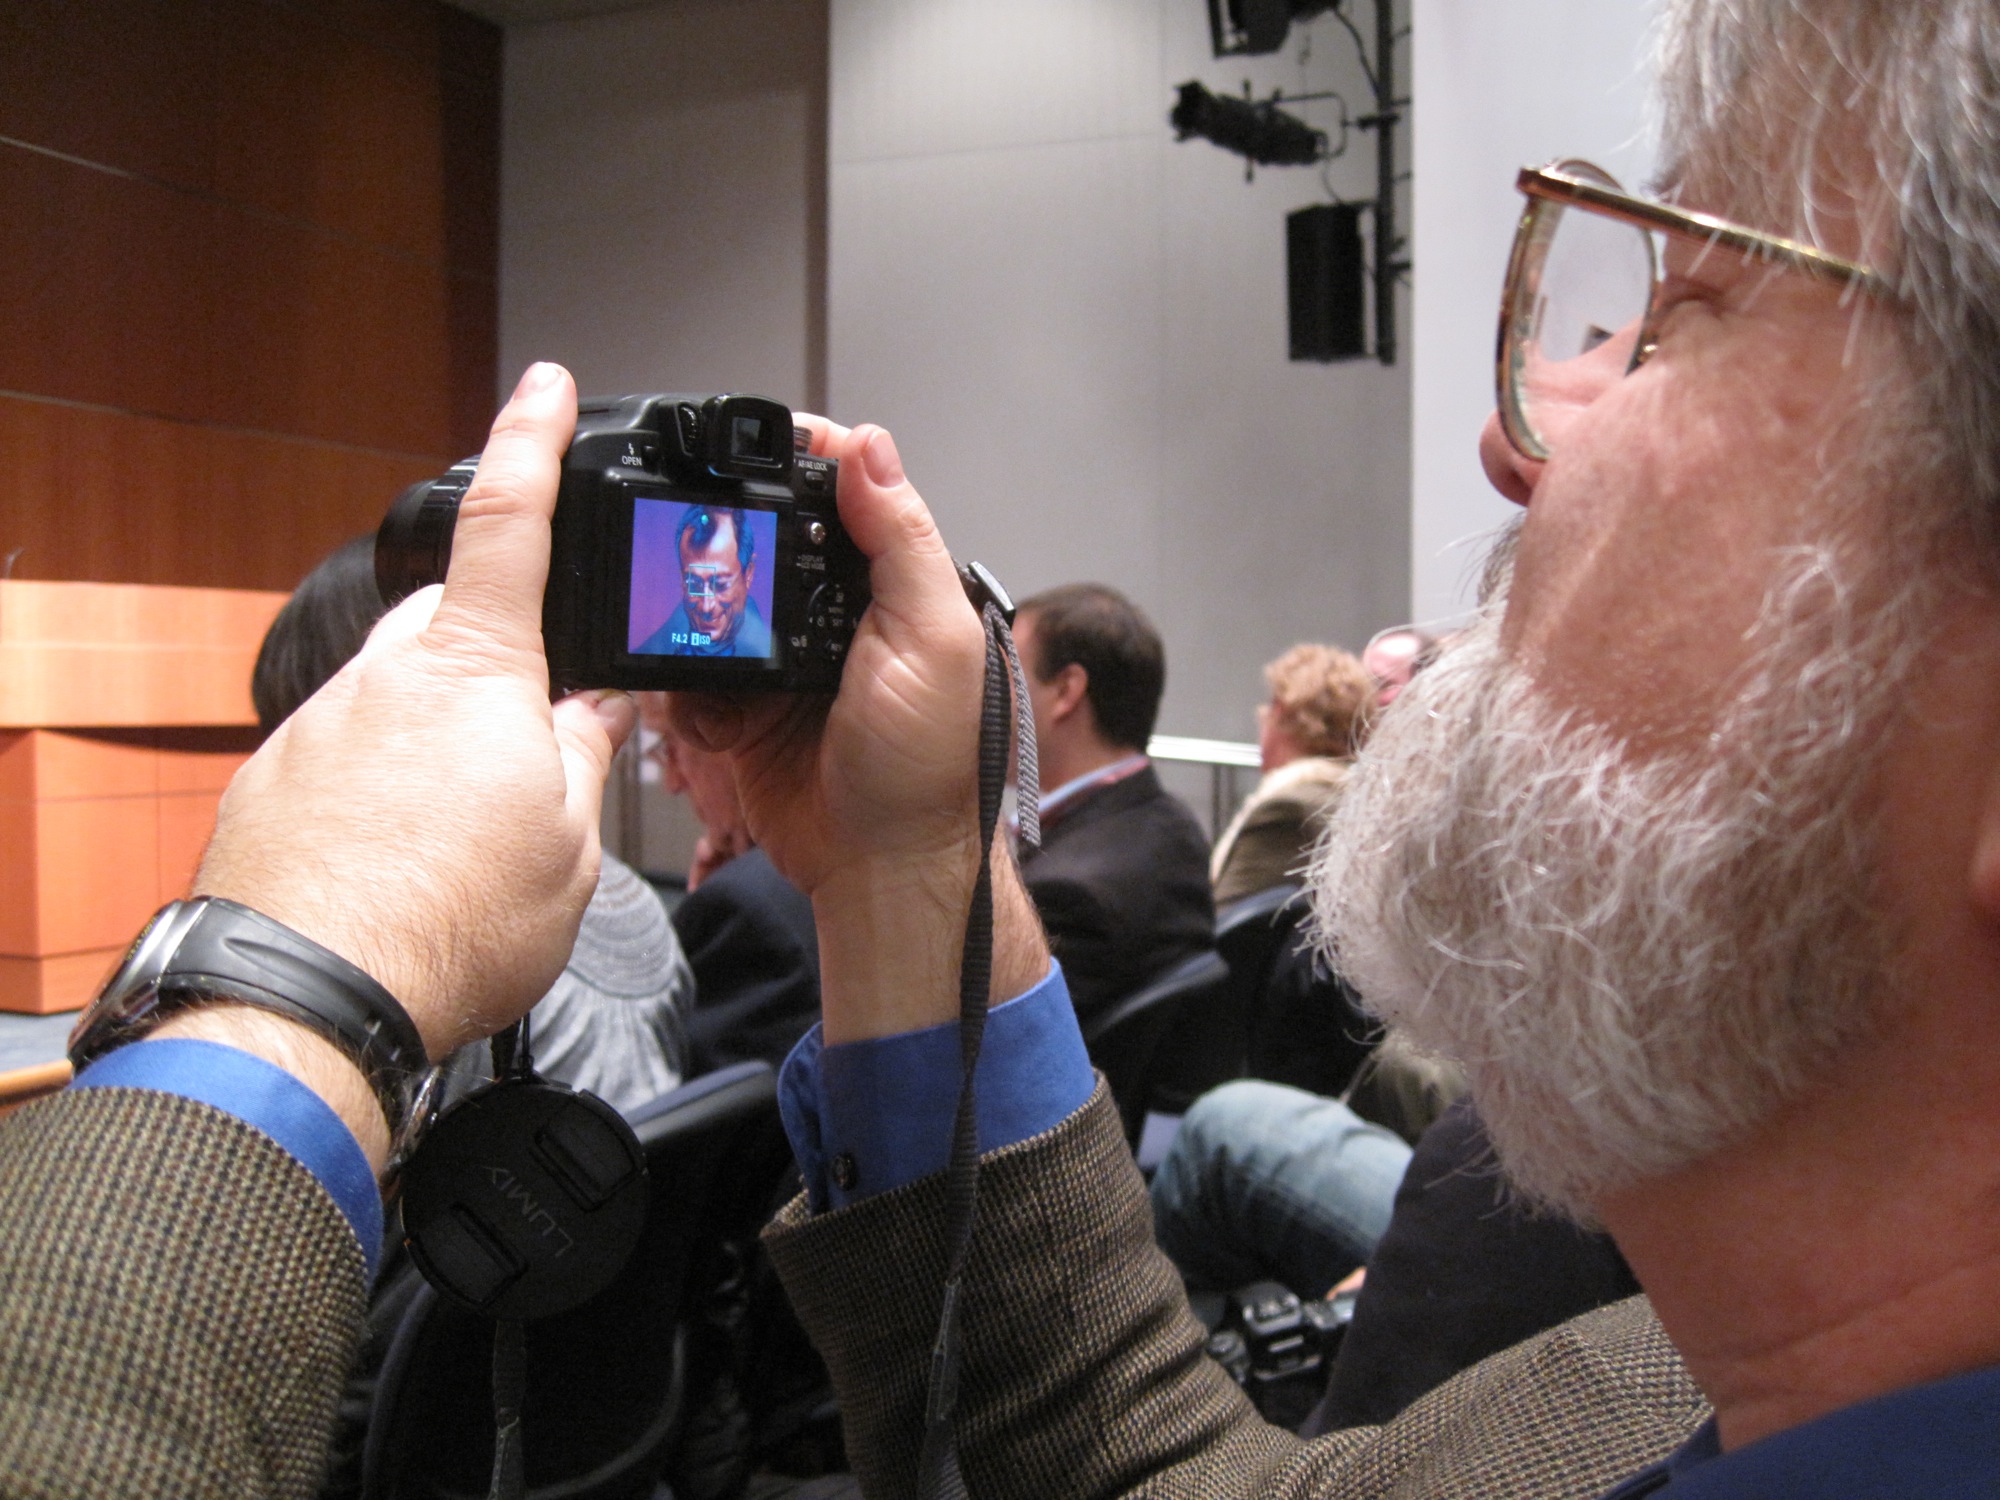
beard, engelbart, facial hair